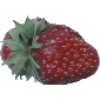
Label: strawberry_wedge